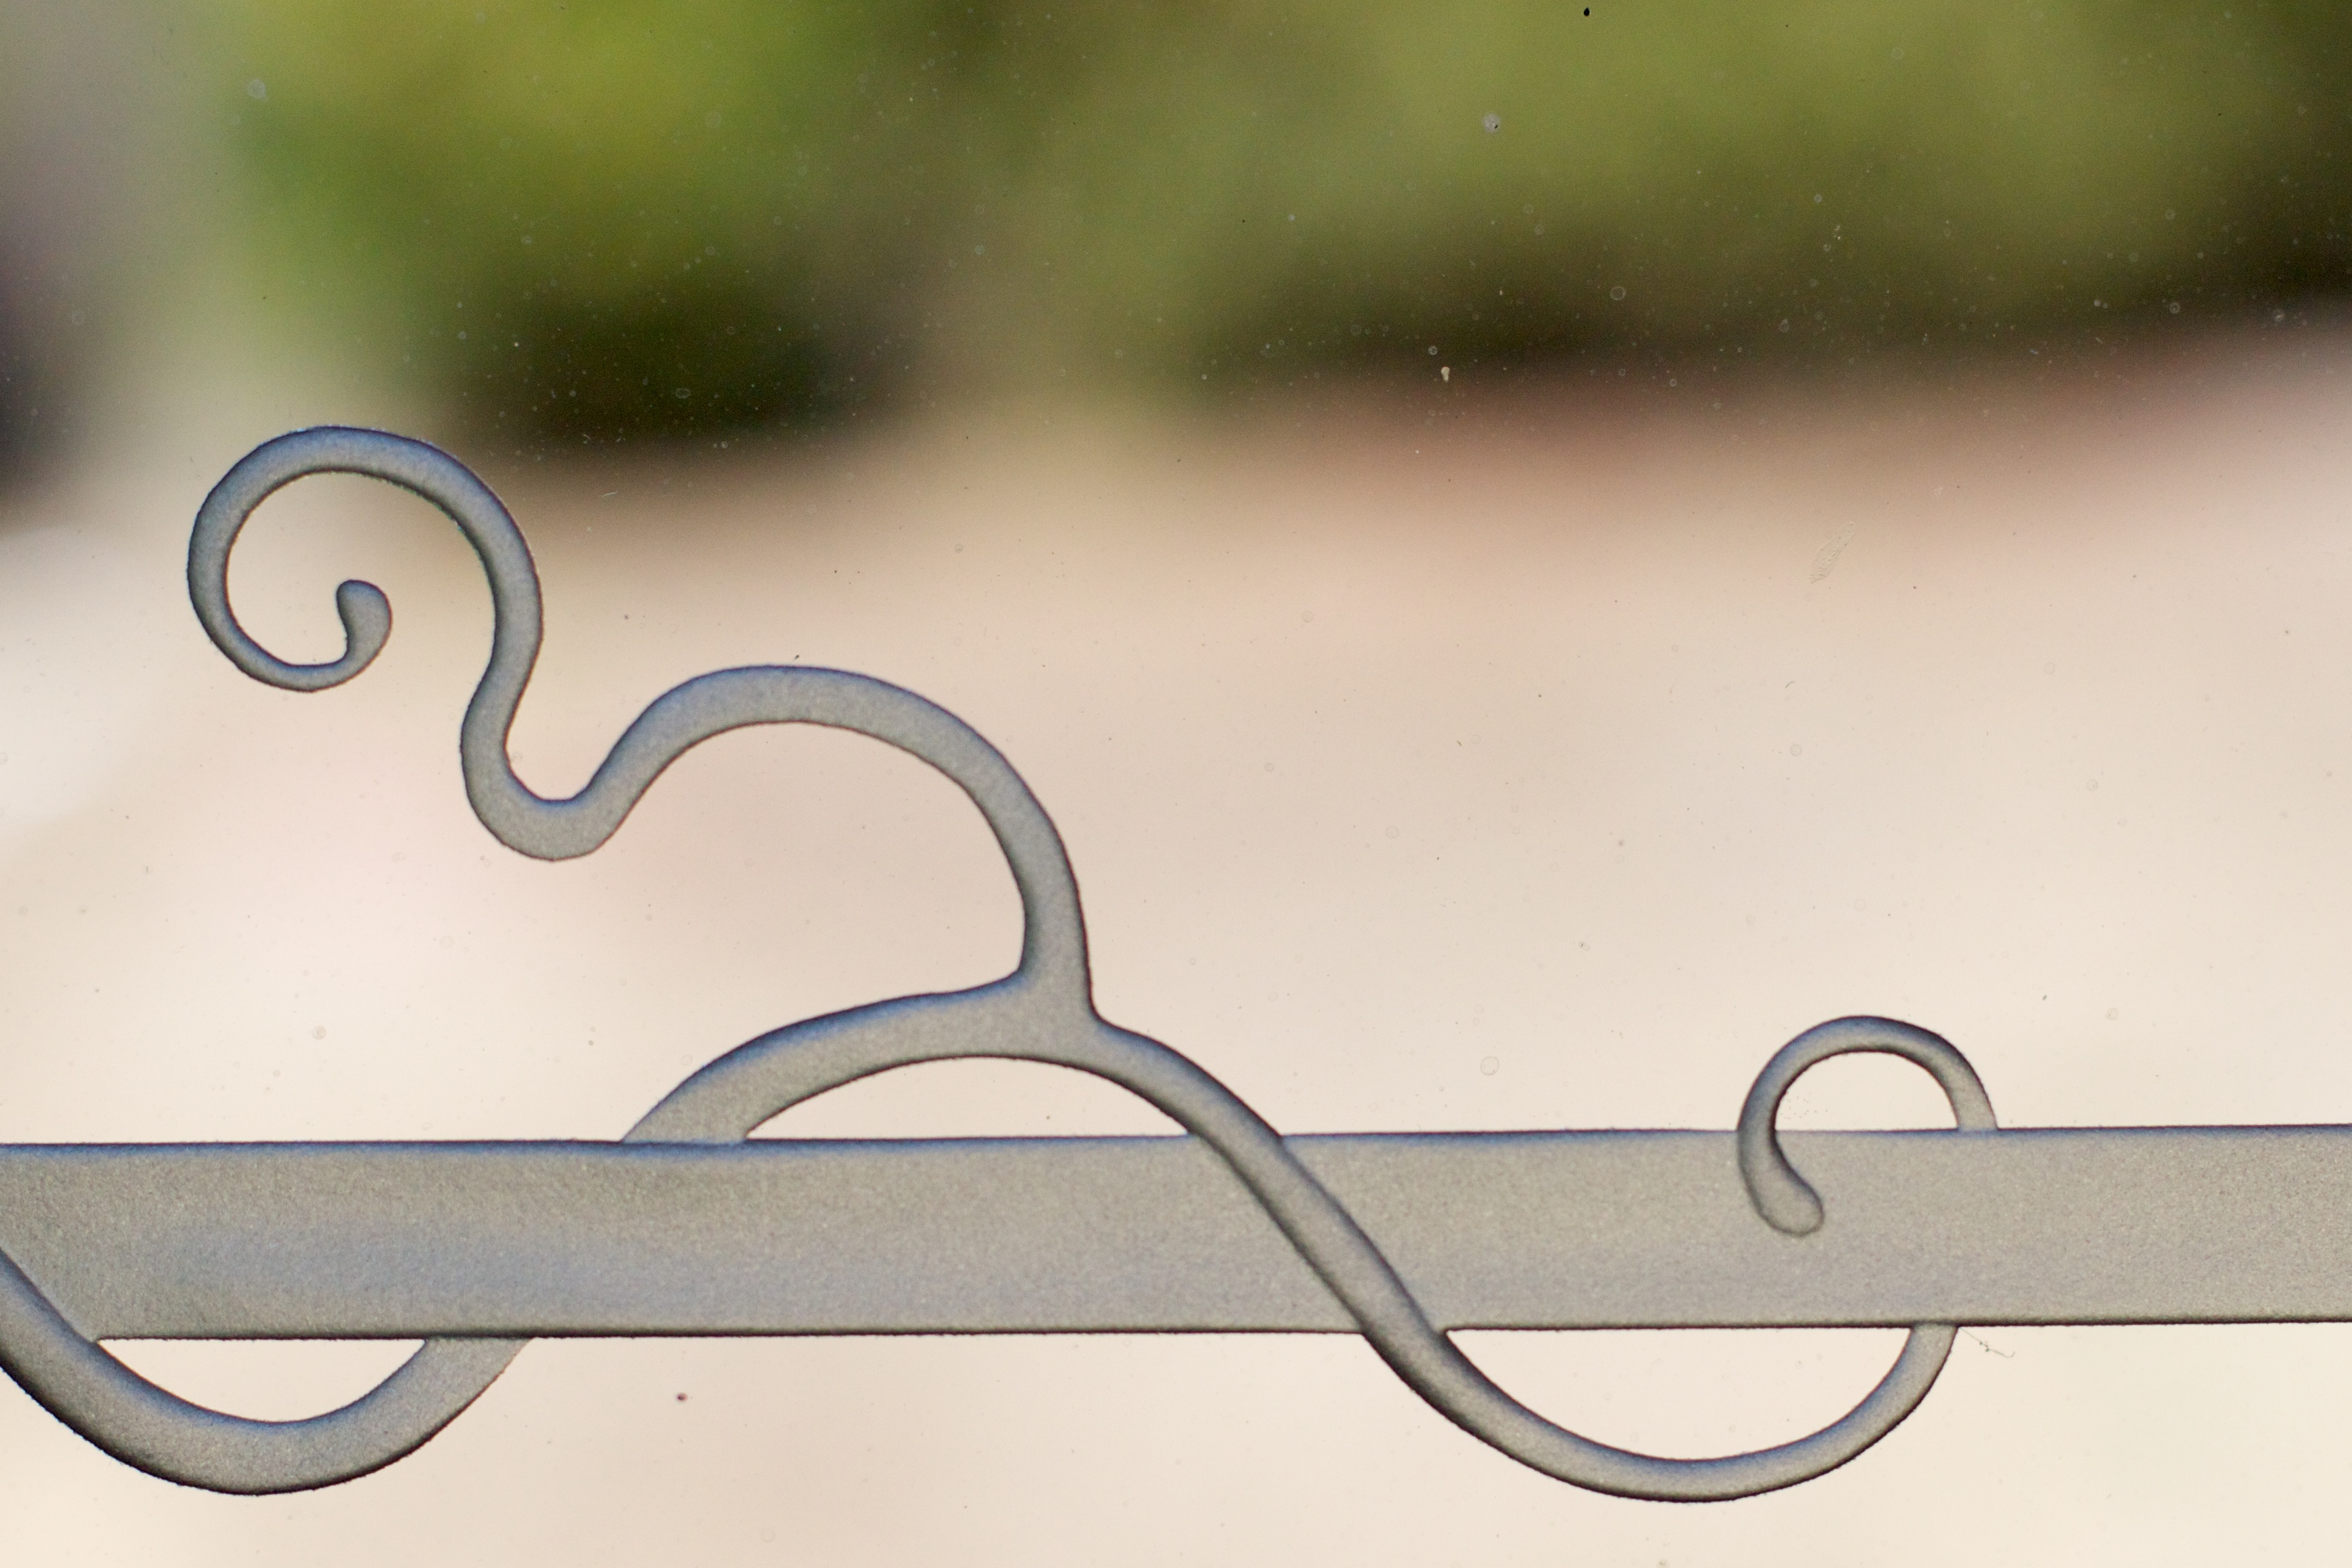
line, metal, material, font, product design